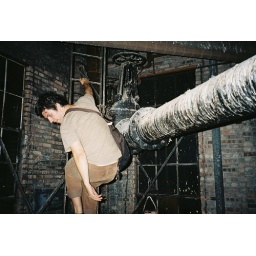
abandoned clock tower in mckninley park on damen.